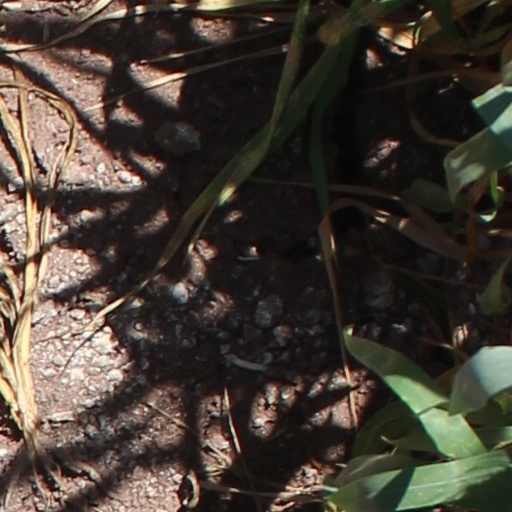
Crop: wheat